Question: What is the man wearing?
Tambaya: Me mutumin yake sanye da?
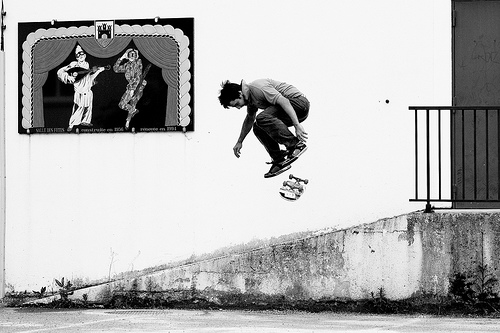
Answer: Clothes.
Amsa: Kaya.